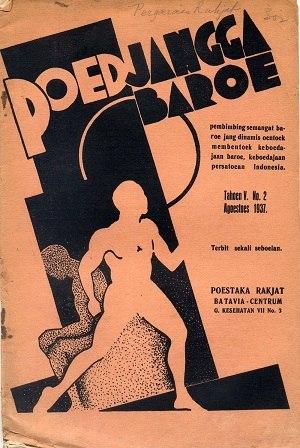
La littérature indonésienne est d'abord la littérature provenant d'Indonésie, ou écrite en indonésien. Le poète indonésien Sapardi Djoko Damono propose de limiter le champ de la littérature indonésienne moderne aux textes imprimés, car l'imprimerie « marque la division entre les littératures ancienne et moderne ».